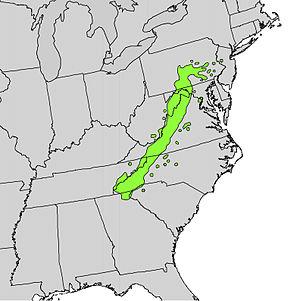
Pinus pungens est une espèce de conifères de la famille des Pinaceae.